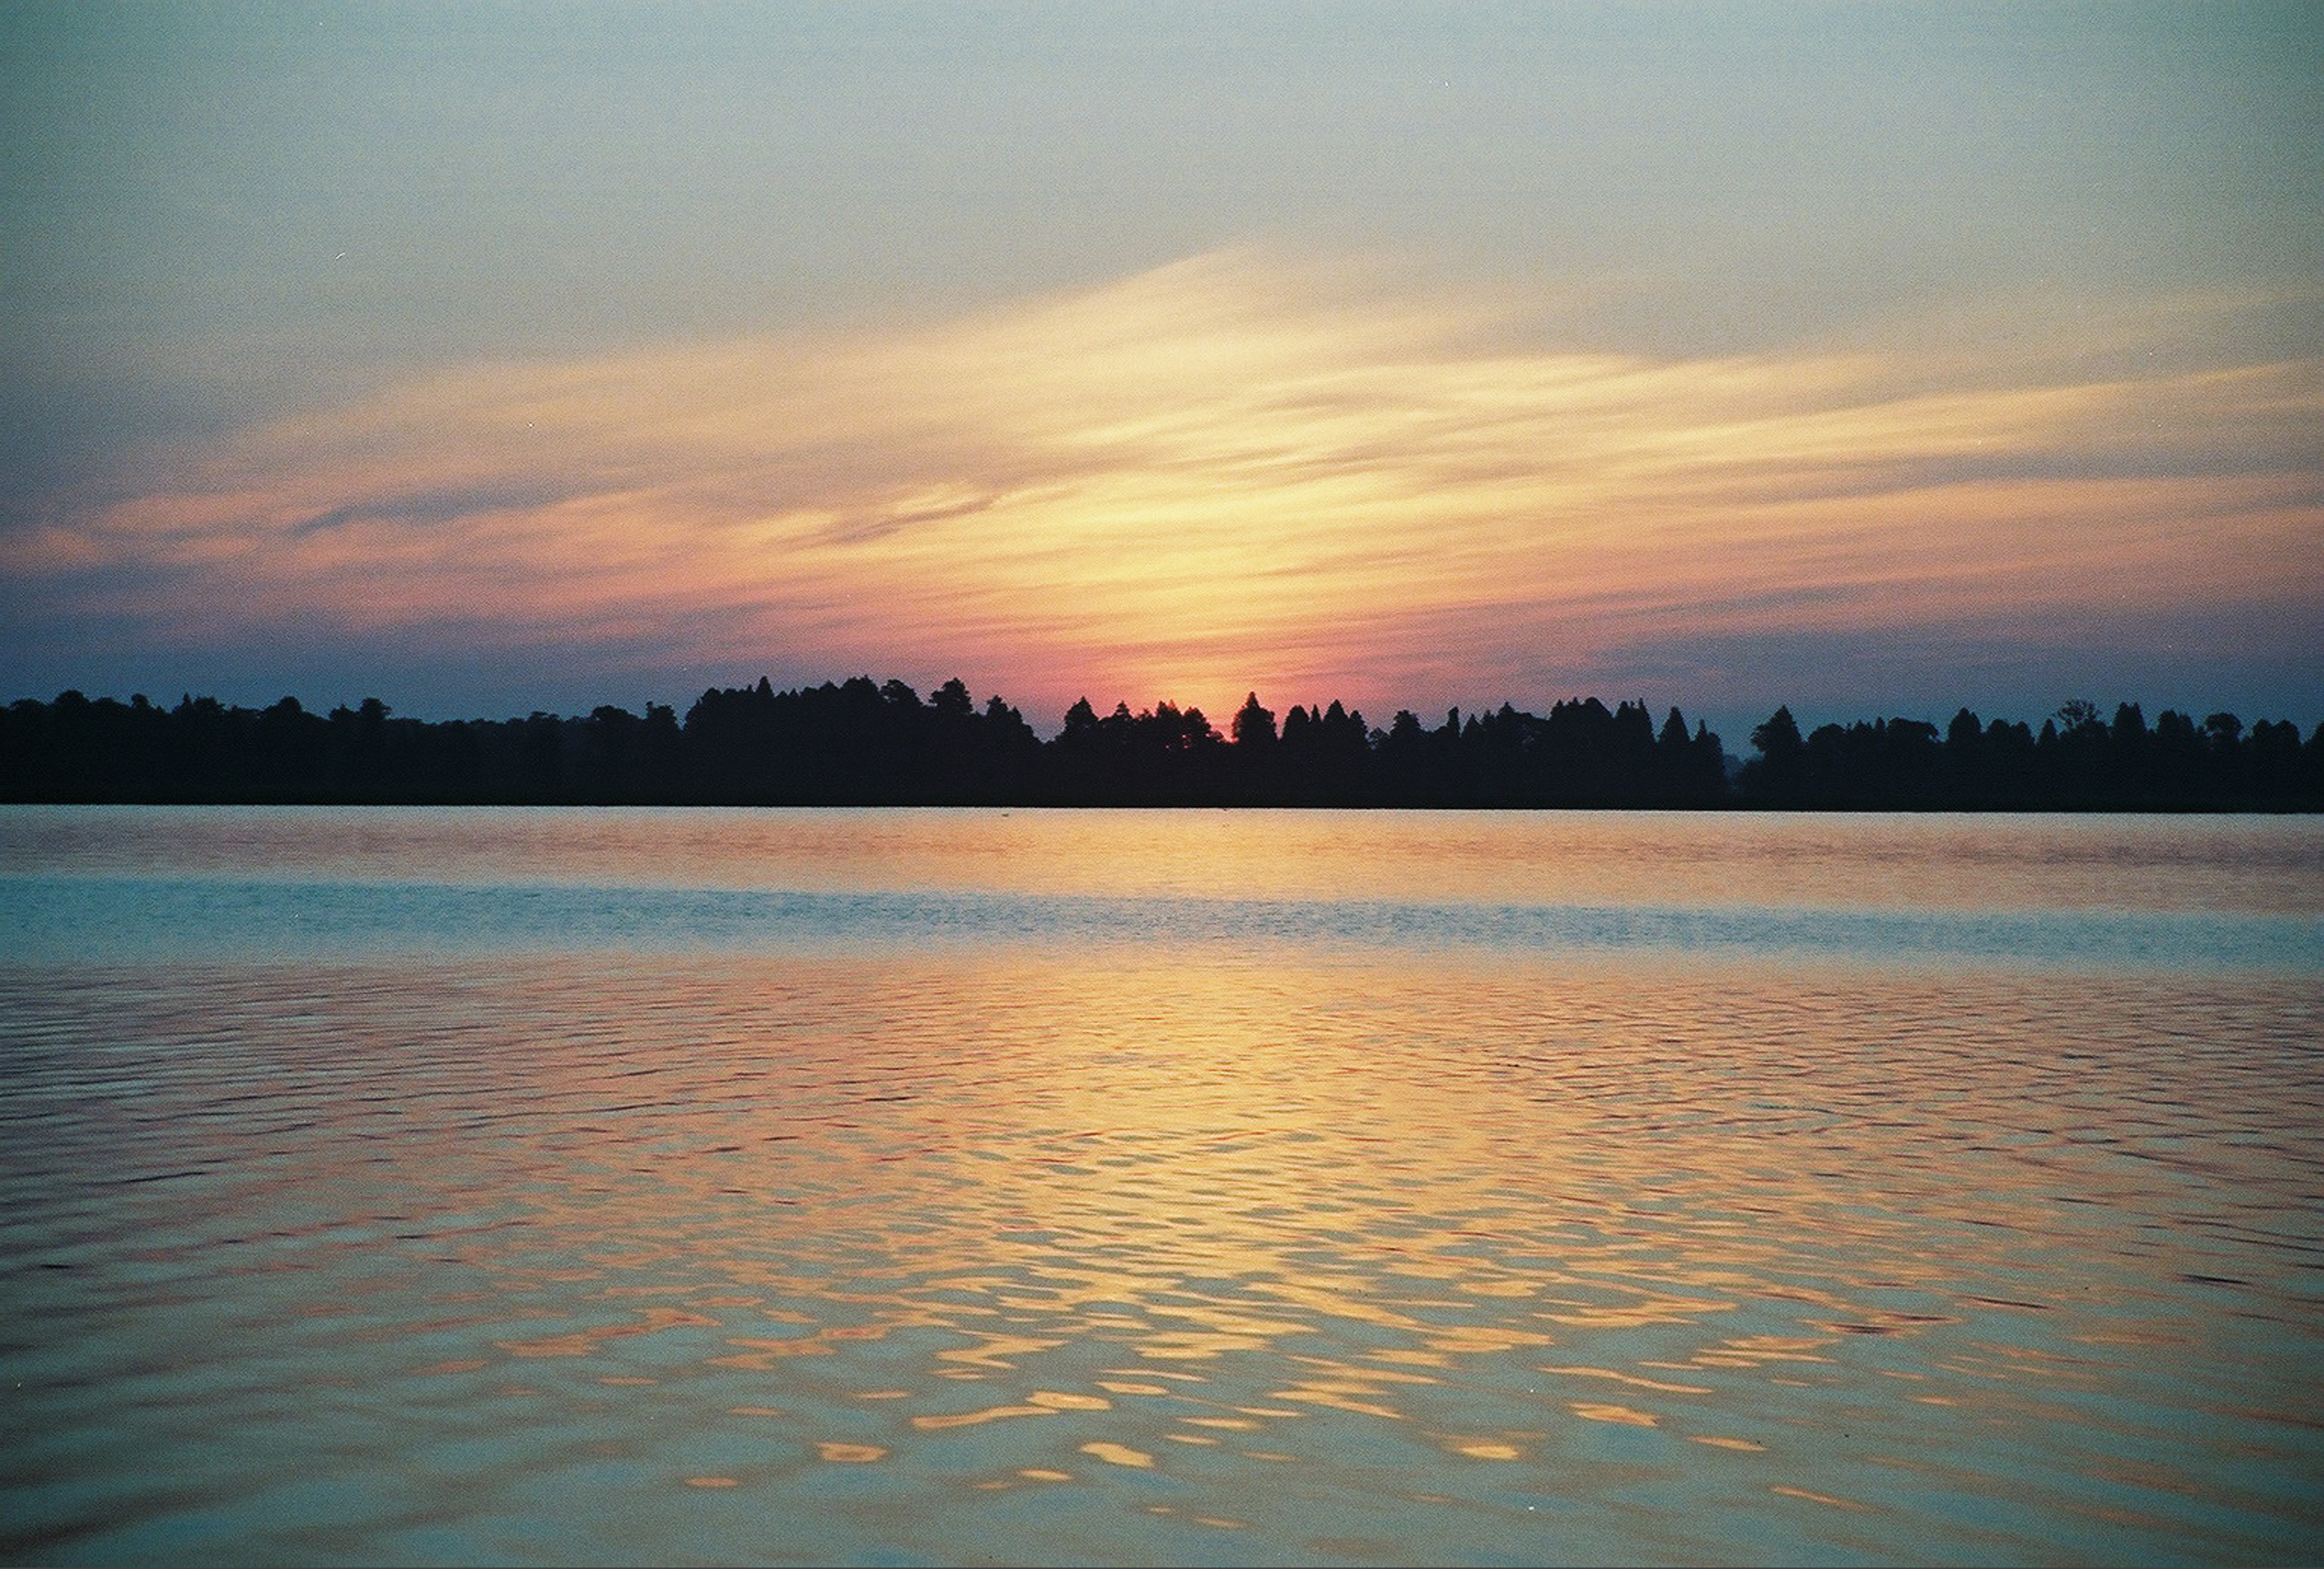
landscape, sea, water, nature, horizon, light, cloud, sky, sun, sunrise, sunset, sunlight, morning, lake, dawn, summer, dusk, evening, twilight, orange, golden, reflection, tranquil, scenic, color, bay, blue, reservoir, yellow, clouds, scene, loch, afterglow, lake horizon